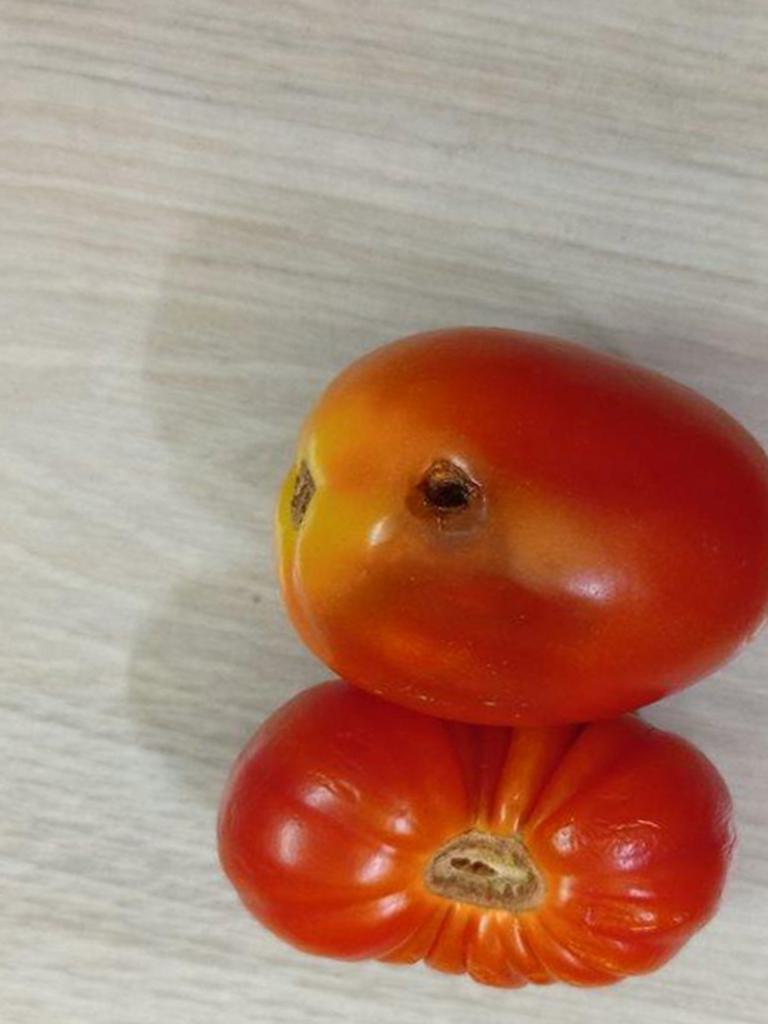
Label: Rotten